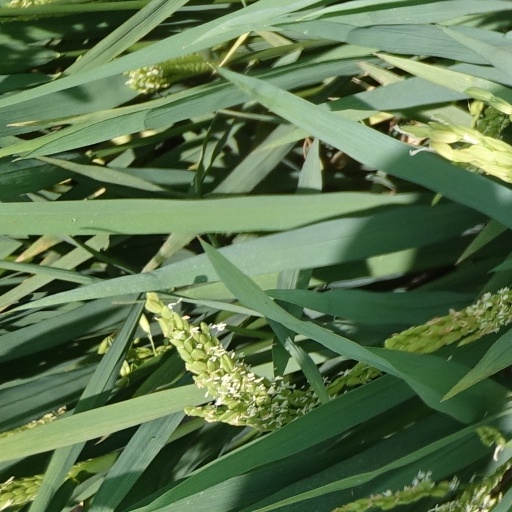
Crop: rice